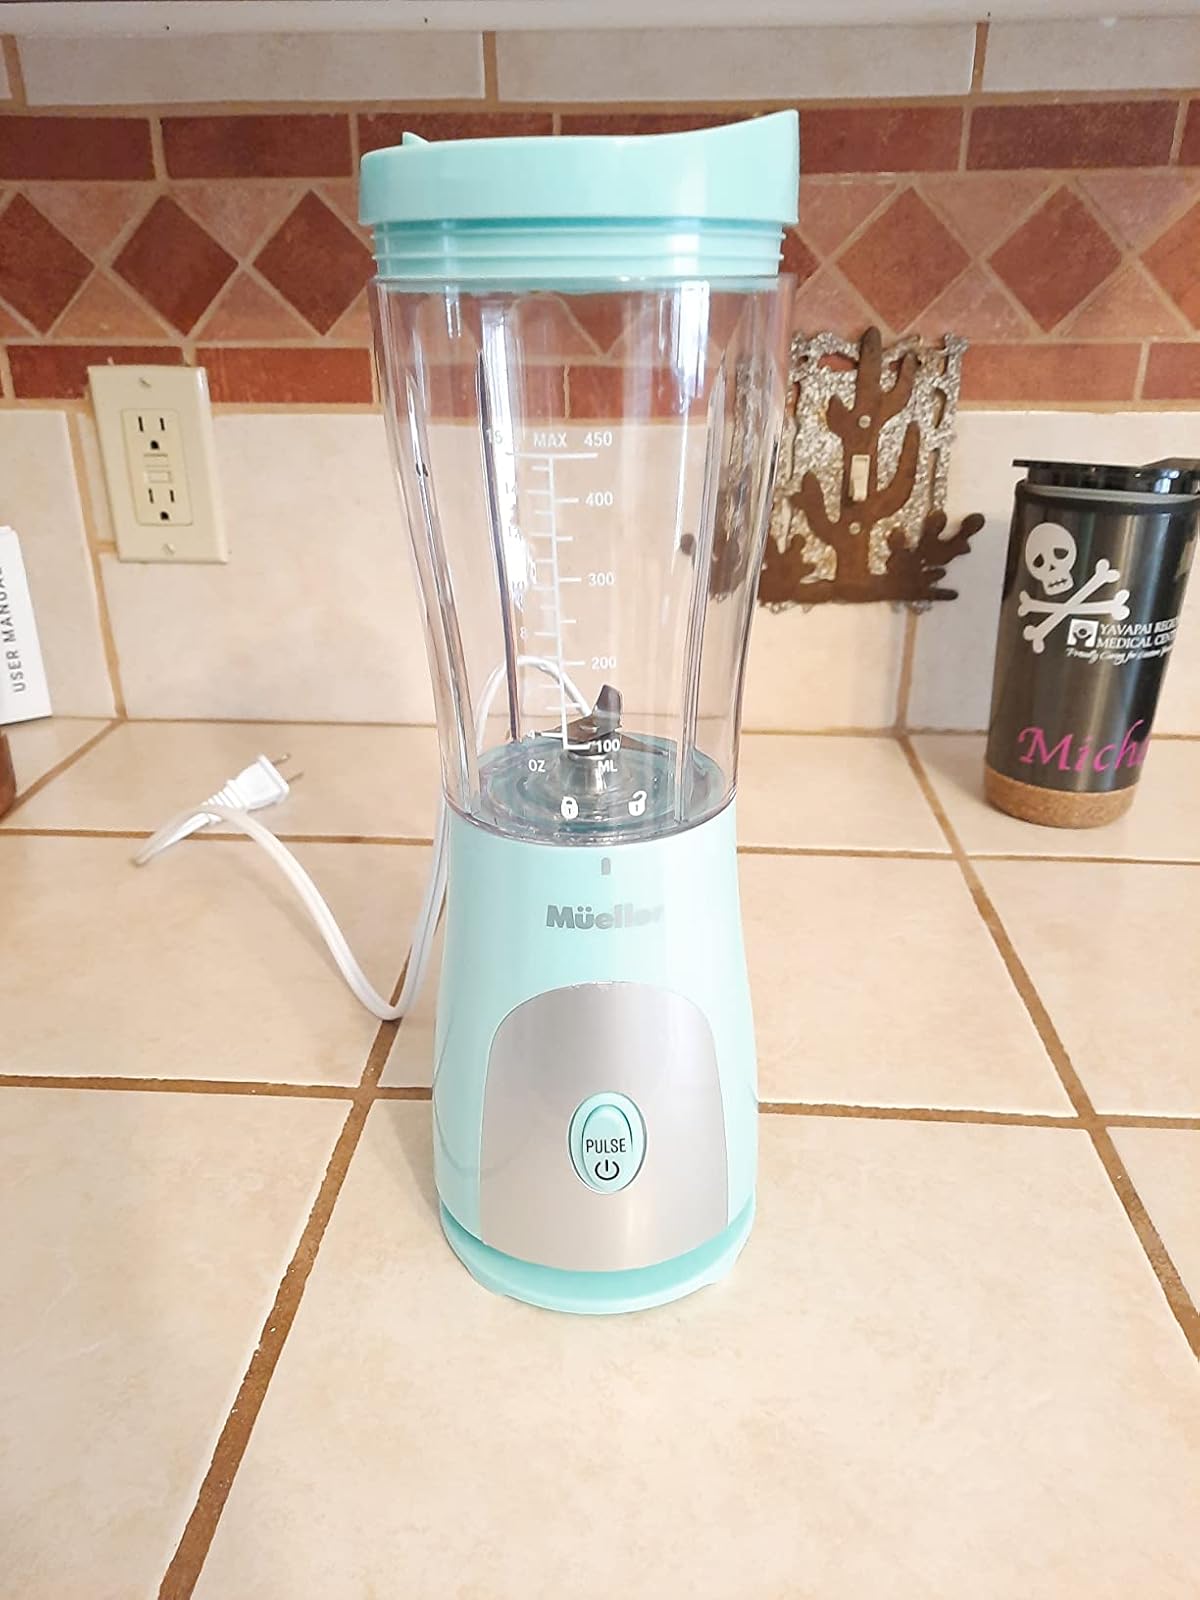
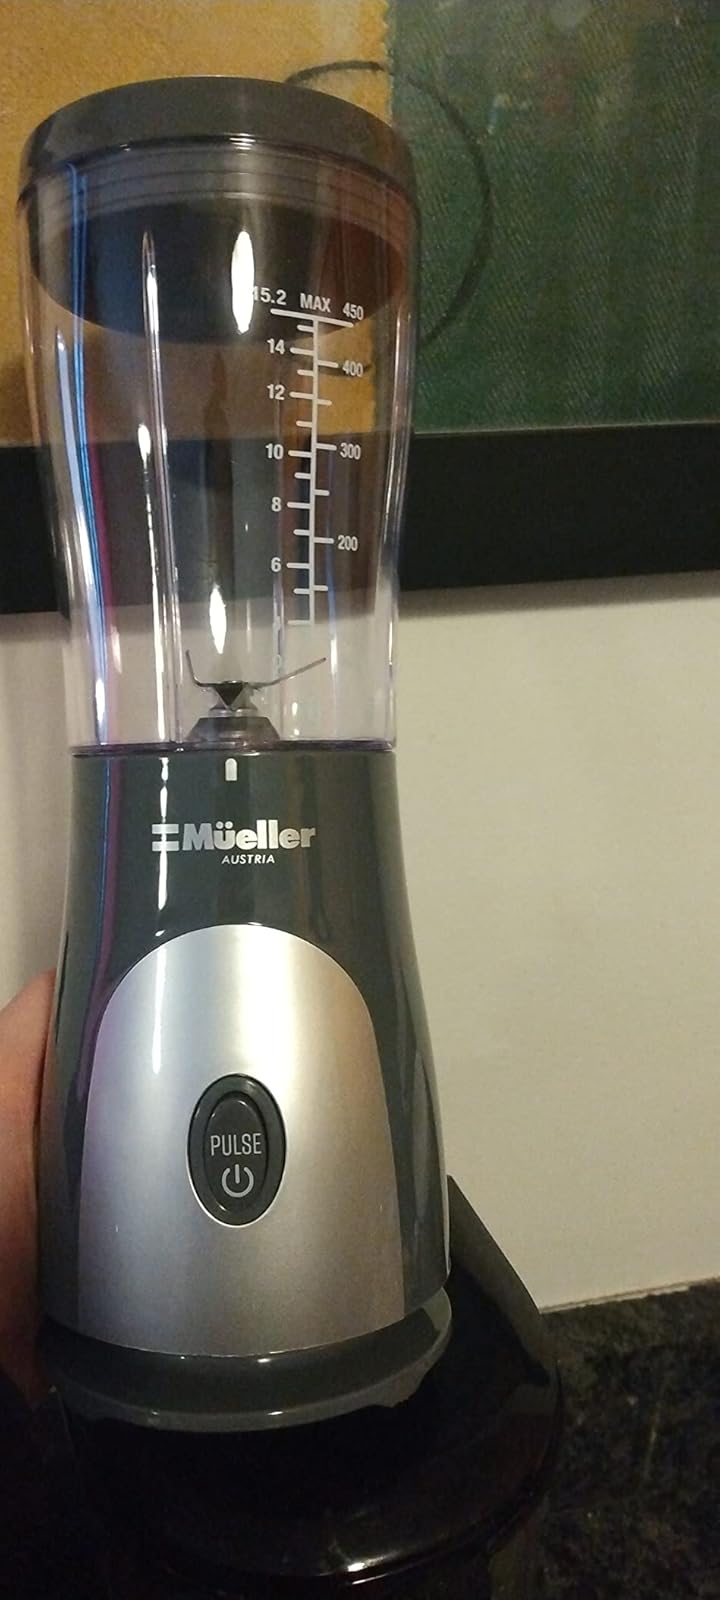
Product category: items_blender
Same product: no